DFS SG 38 Schulgleiter

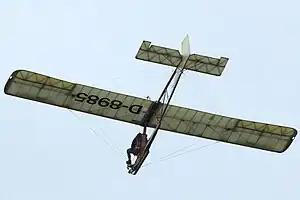
SG.38 reproduction

The Schneider DFS 108-14 SG-38 "Schulgleiter" (School glider) is a German high-wing, cable-braced, single-seat primary glider that was designed by Schneider, Rehberg and Hofmann at Edmund Schneider's factory at Grunau in 1938, hence the designation. It was produced by several builders, including Deutsche Forschungsanstalt für Segelflug (DFS).